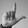
ASL letter: L